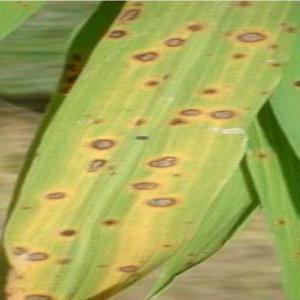
Disease: Brownspot